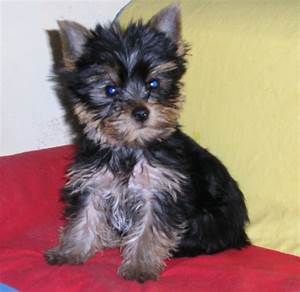
Label: cane